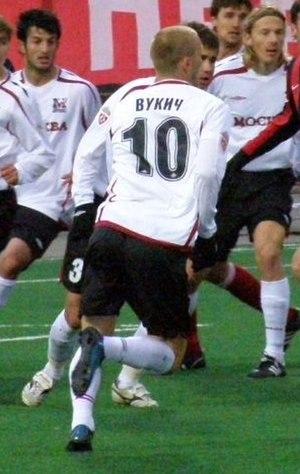
Zvonimir Vukić, né le 19 juillet 1979 à Zrenjanin, est un footballeur serbe. Il jouait au poste de milieu offensif avec l'équipe de Serbie-et-Monténégro.